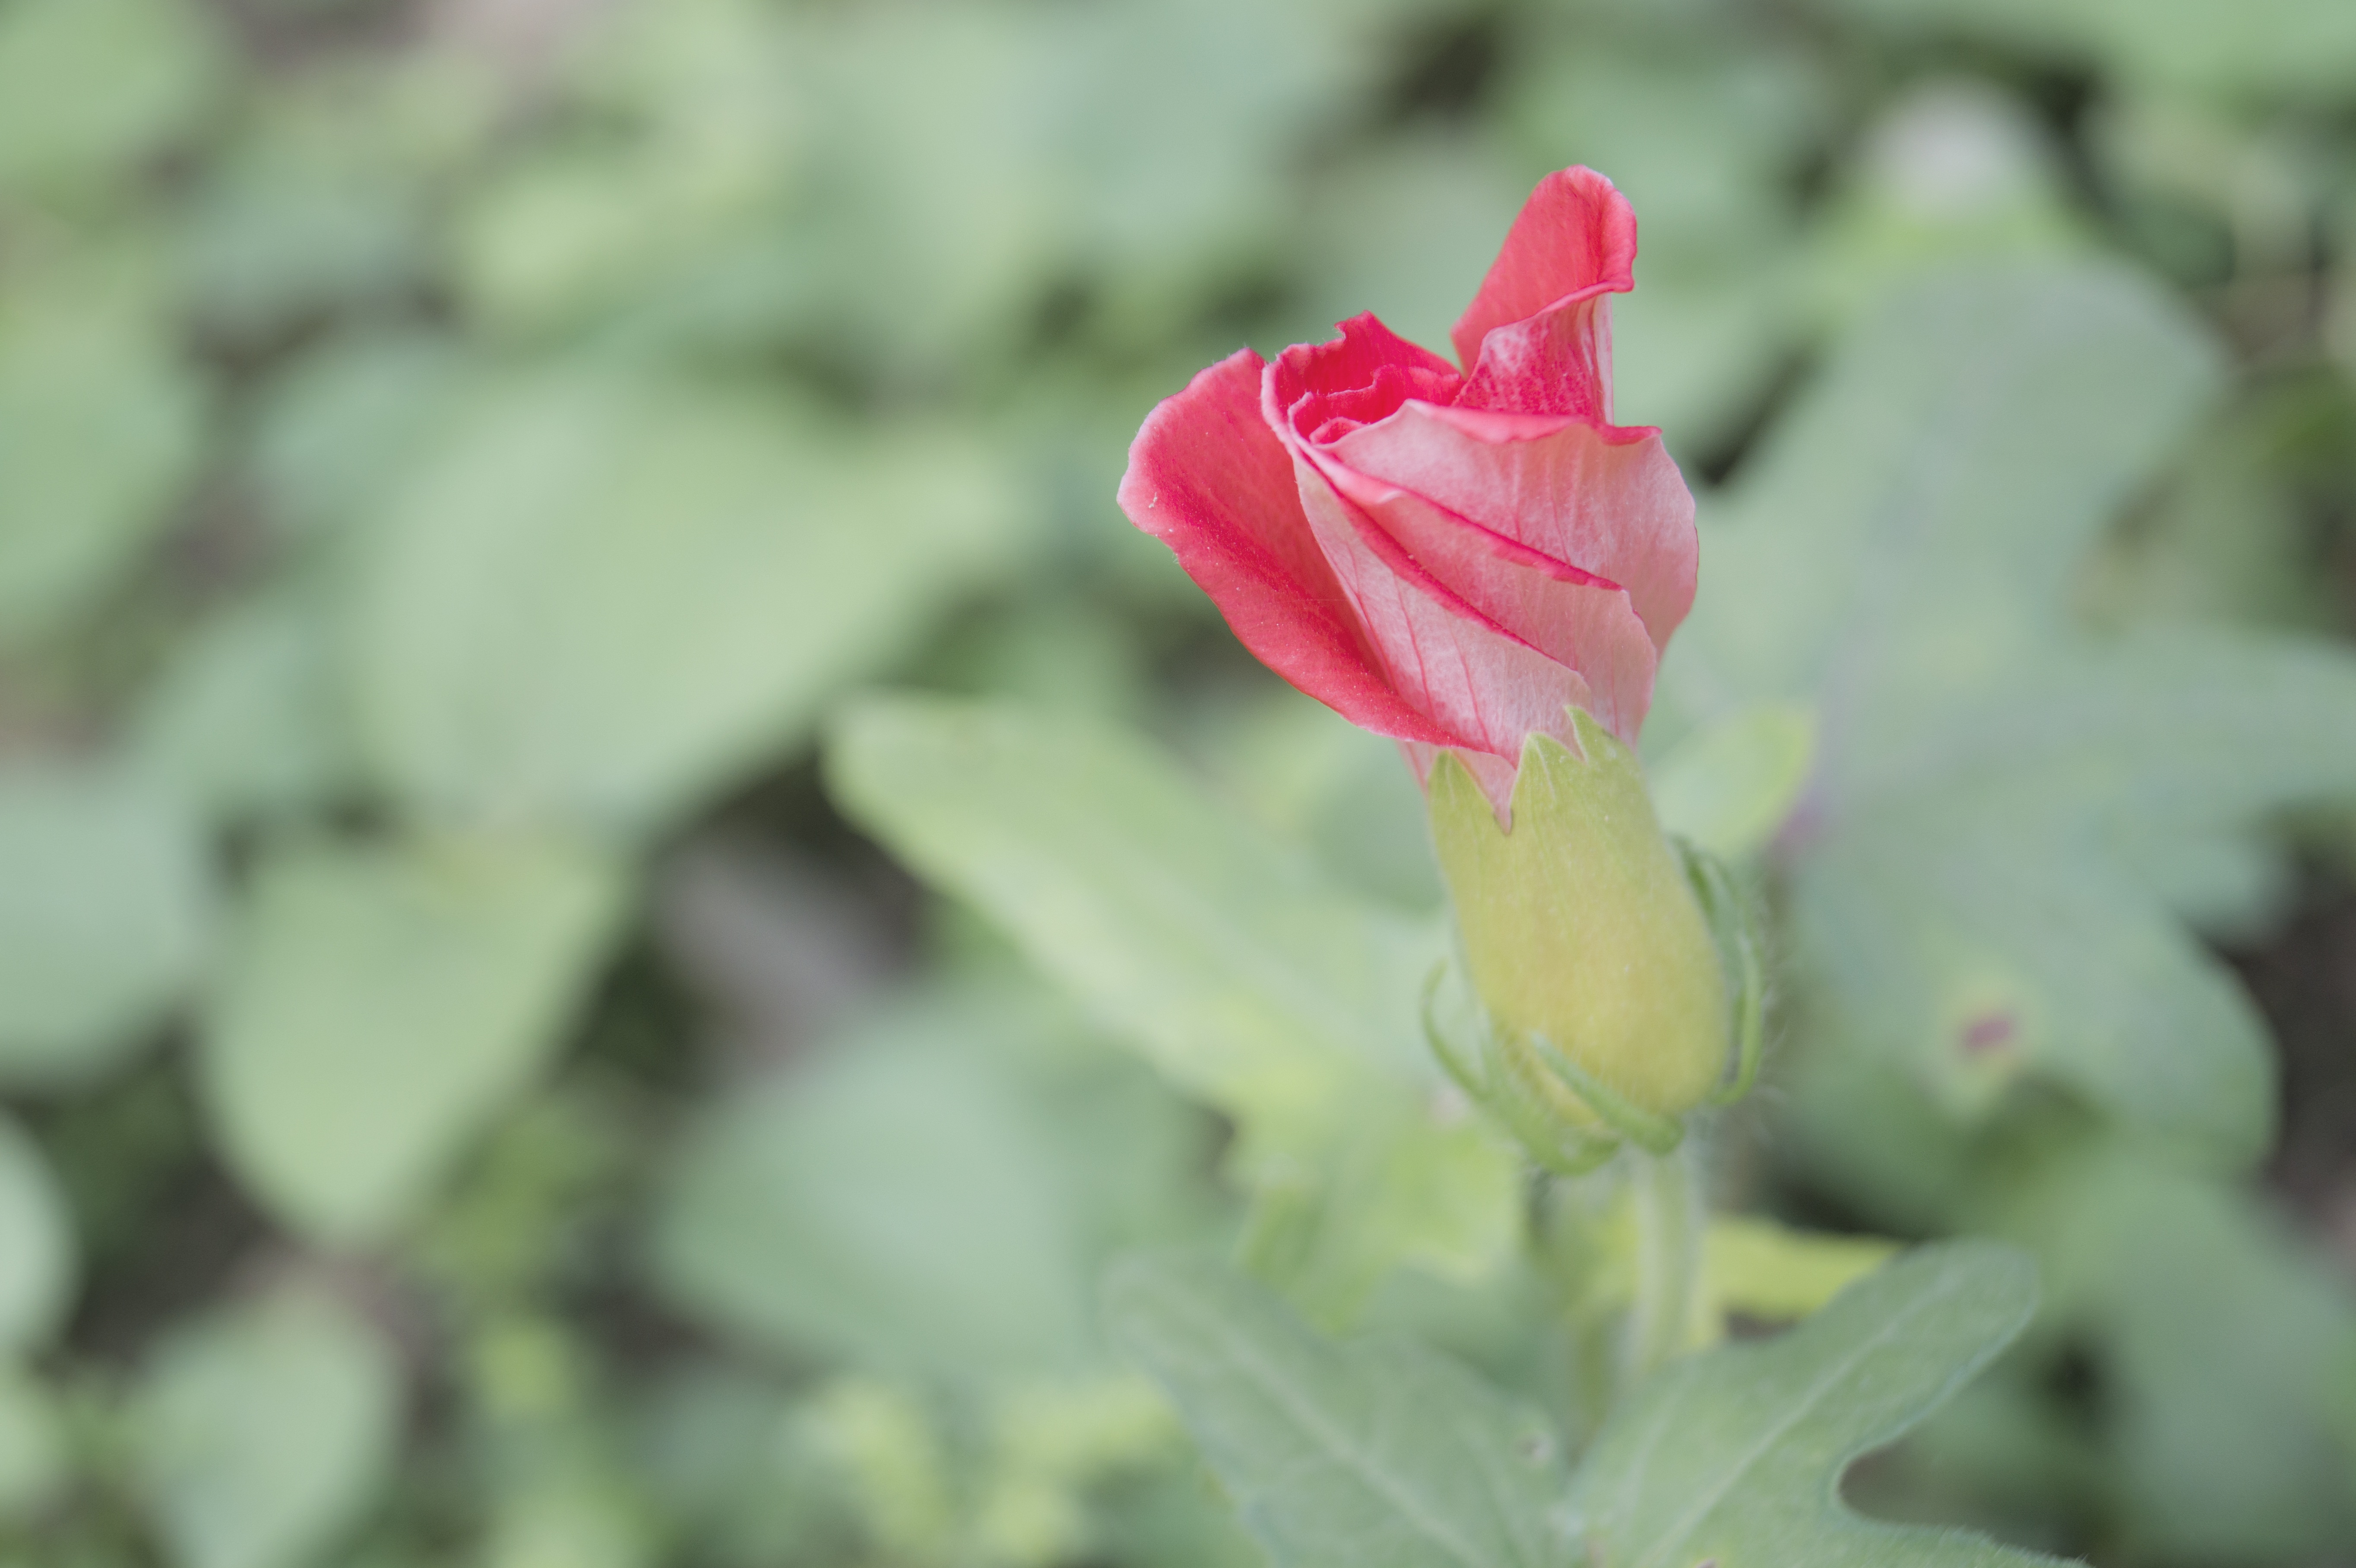
blossom, plant, flower, petal, macro, botany, flora, wildflower, japanese, bud, macro photography, flowering plant, plant stem, land plant